A!MS

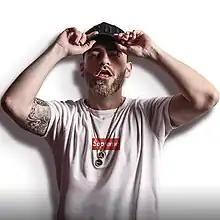
Sniper in March 2018

Anthony Melas, known professionally as A!MS (pronounced "aims") and previously A.M. SNiPER, is an English rapper, record producer, and entrepreneur.